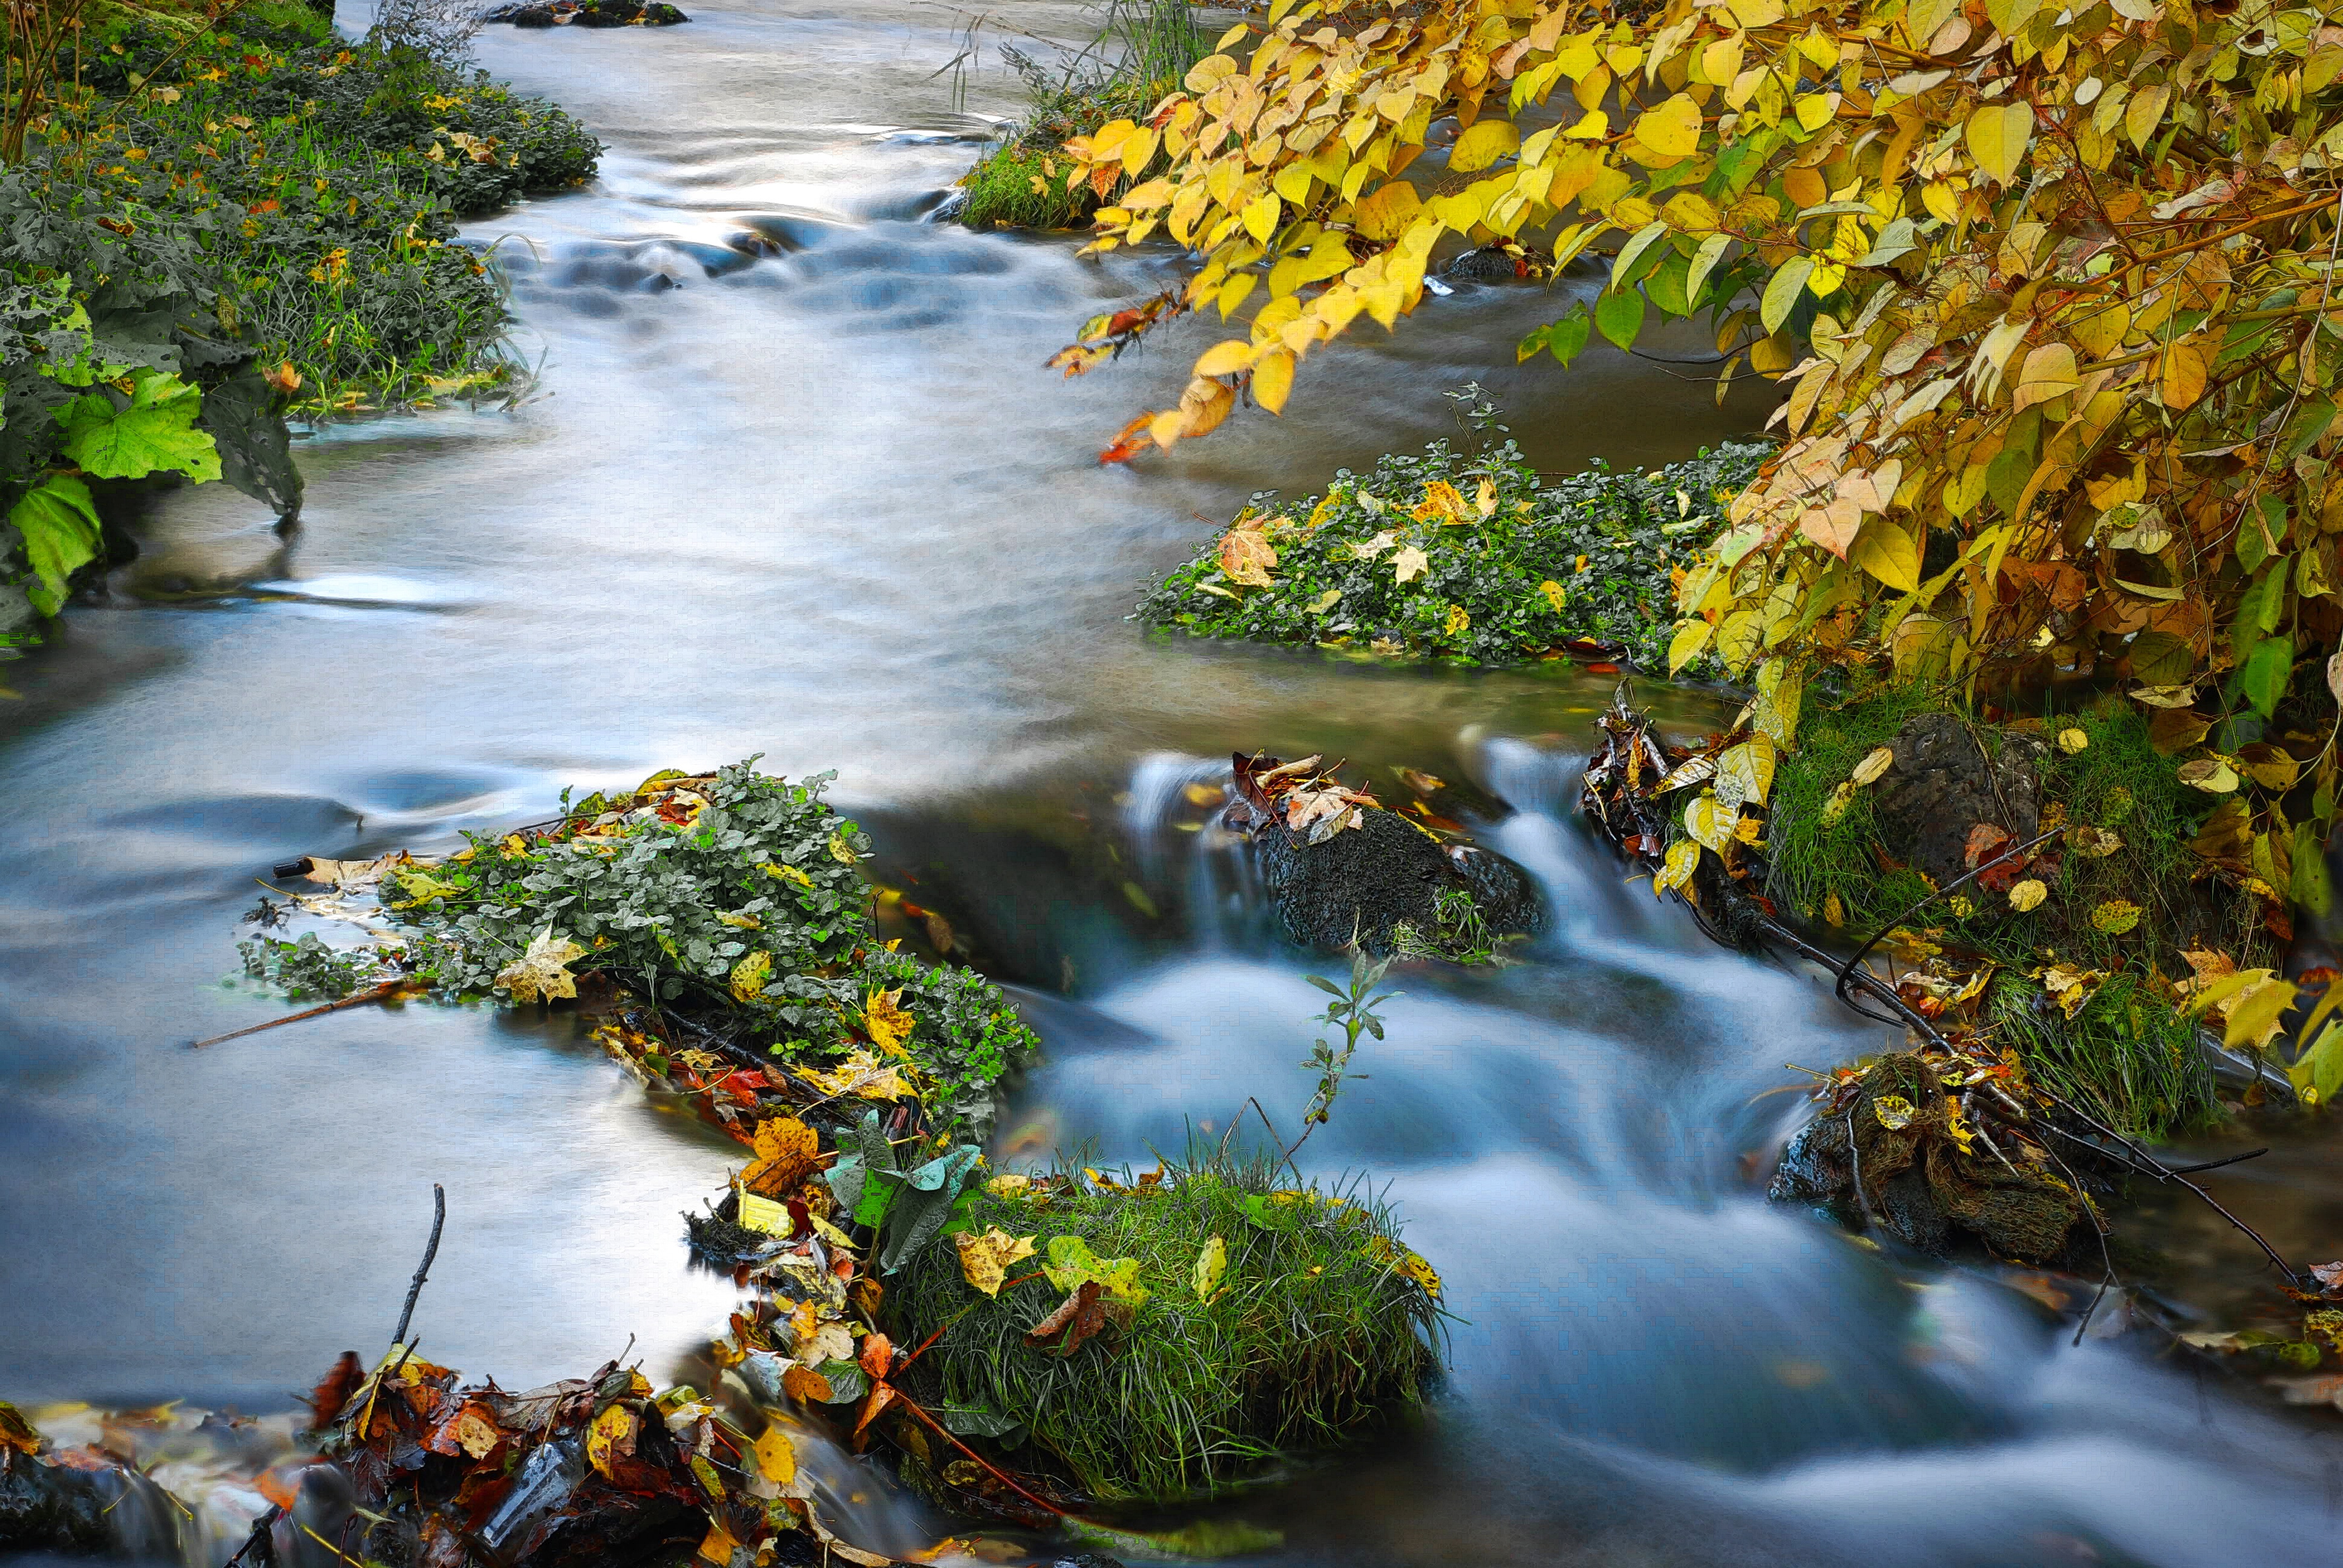
landscape, tree, water, nature, forest, traffic, sunlight, leaf, flower, river, pond, foliage, stream, reflection, autumn, rapid, season, long exposure, body of water, torrent, watercourse, the brook, rac awka valley, rac awka, fuzzy water